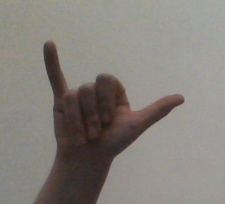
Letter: ya